Dell Latitude

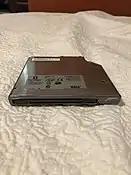
The Zip 250 module for the D/Bay

The Dell Latitude D4x0 series of ultraportable laptops were first released in 2003 with the D400 and discontinued in 2007 with the D430. In order to make the laptops small and lightweight, some changes were made, such as ultra low voltage (ULV) CPU's, removal of the modular bay, no dedicated graphics, and in later models, 1.8-inch hard drives instead of the industry standard 2.5 inch. While the D8x0, D6x0, and D5x0 models were all introduced simultaneously with each generation, the D4x0 series were generally introduced a couple of months after their counterparts. Also, since they use ULV (ultra-low-voltage) processors and chipsets, and are generally less powerful, the technology does not correspond as closely as it does between other models in each generation — for example, the D420/D430 uses parallel ATA hard drives (1.8") rather than the SATA (2.5") interface in the D520/620/820. In 2008, the D4x0 series was replaced by E4200 and E4300 models.